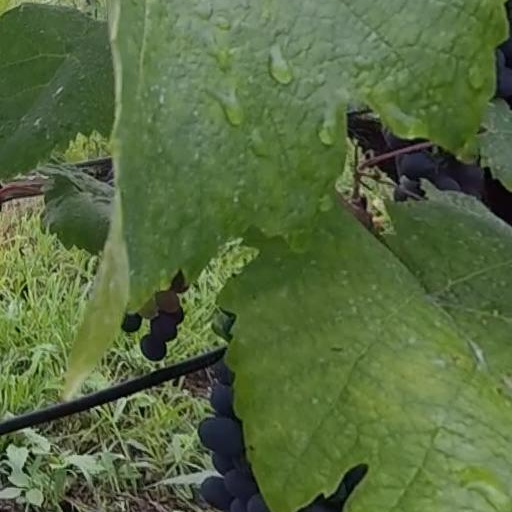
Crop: grape